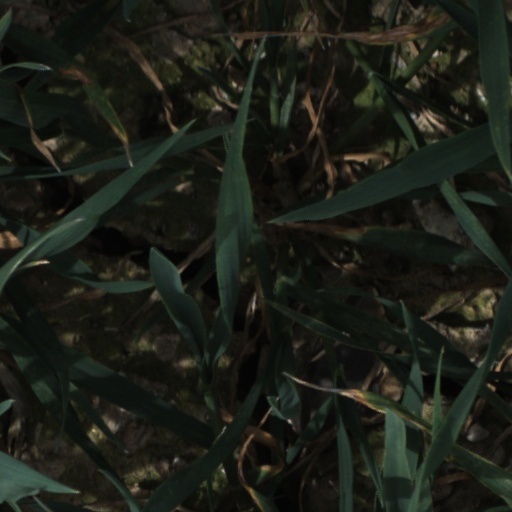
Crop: wheat